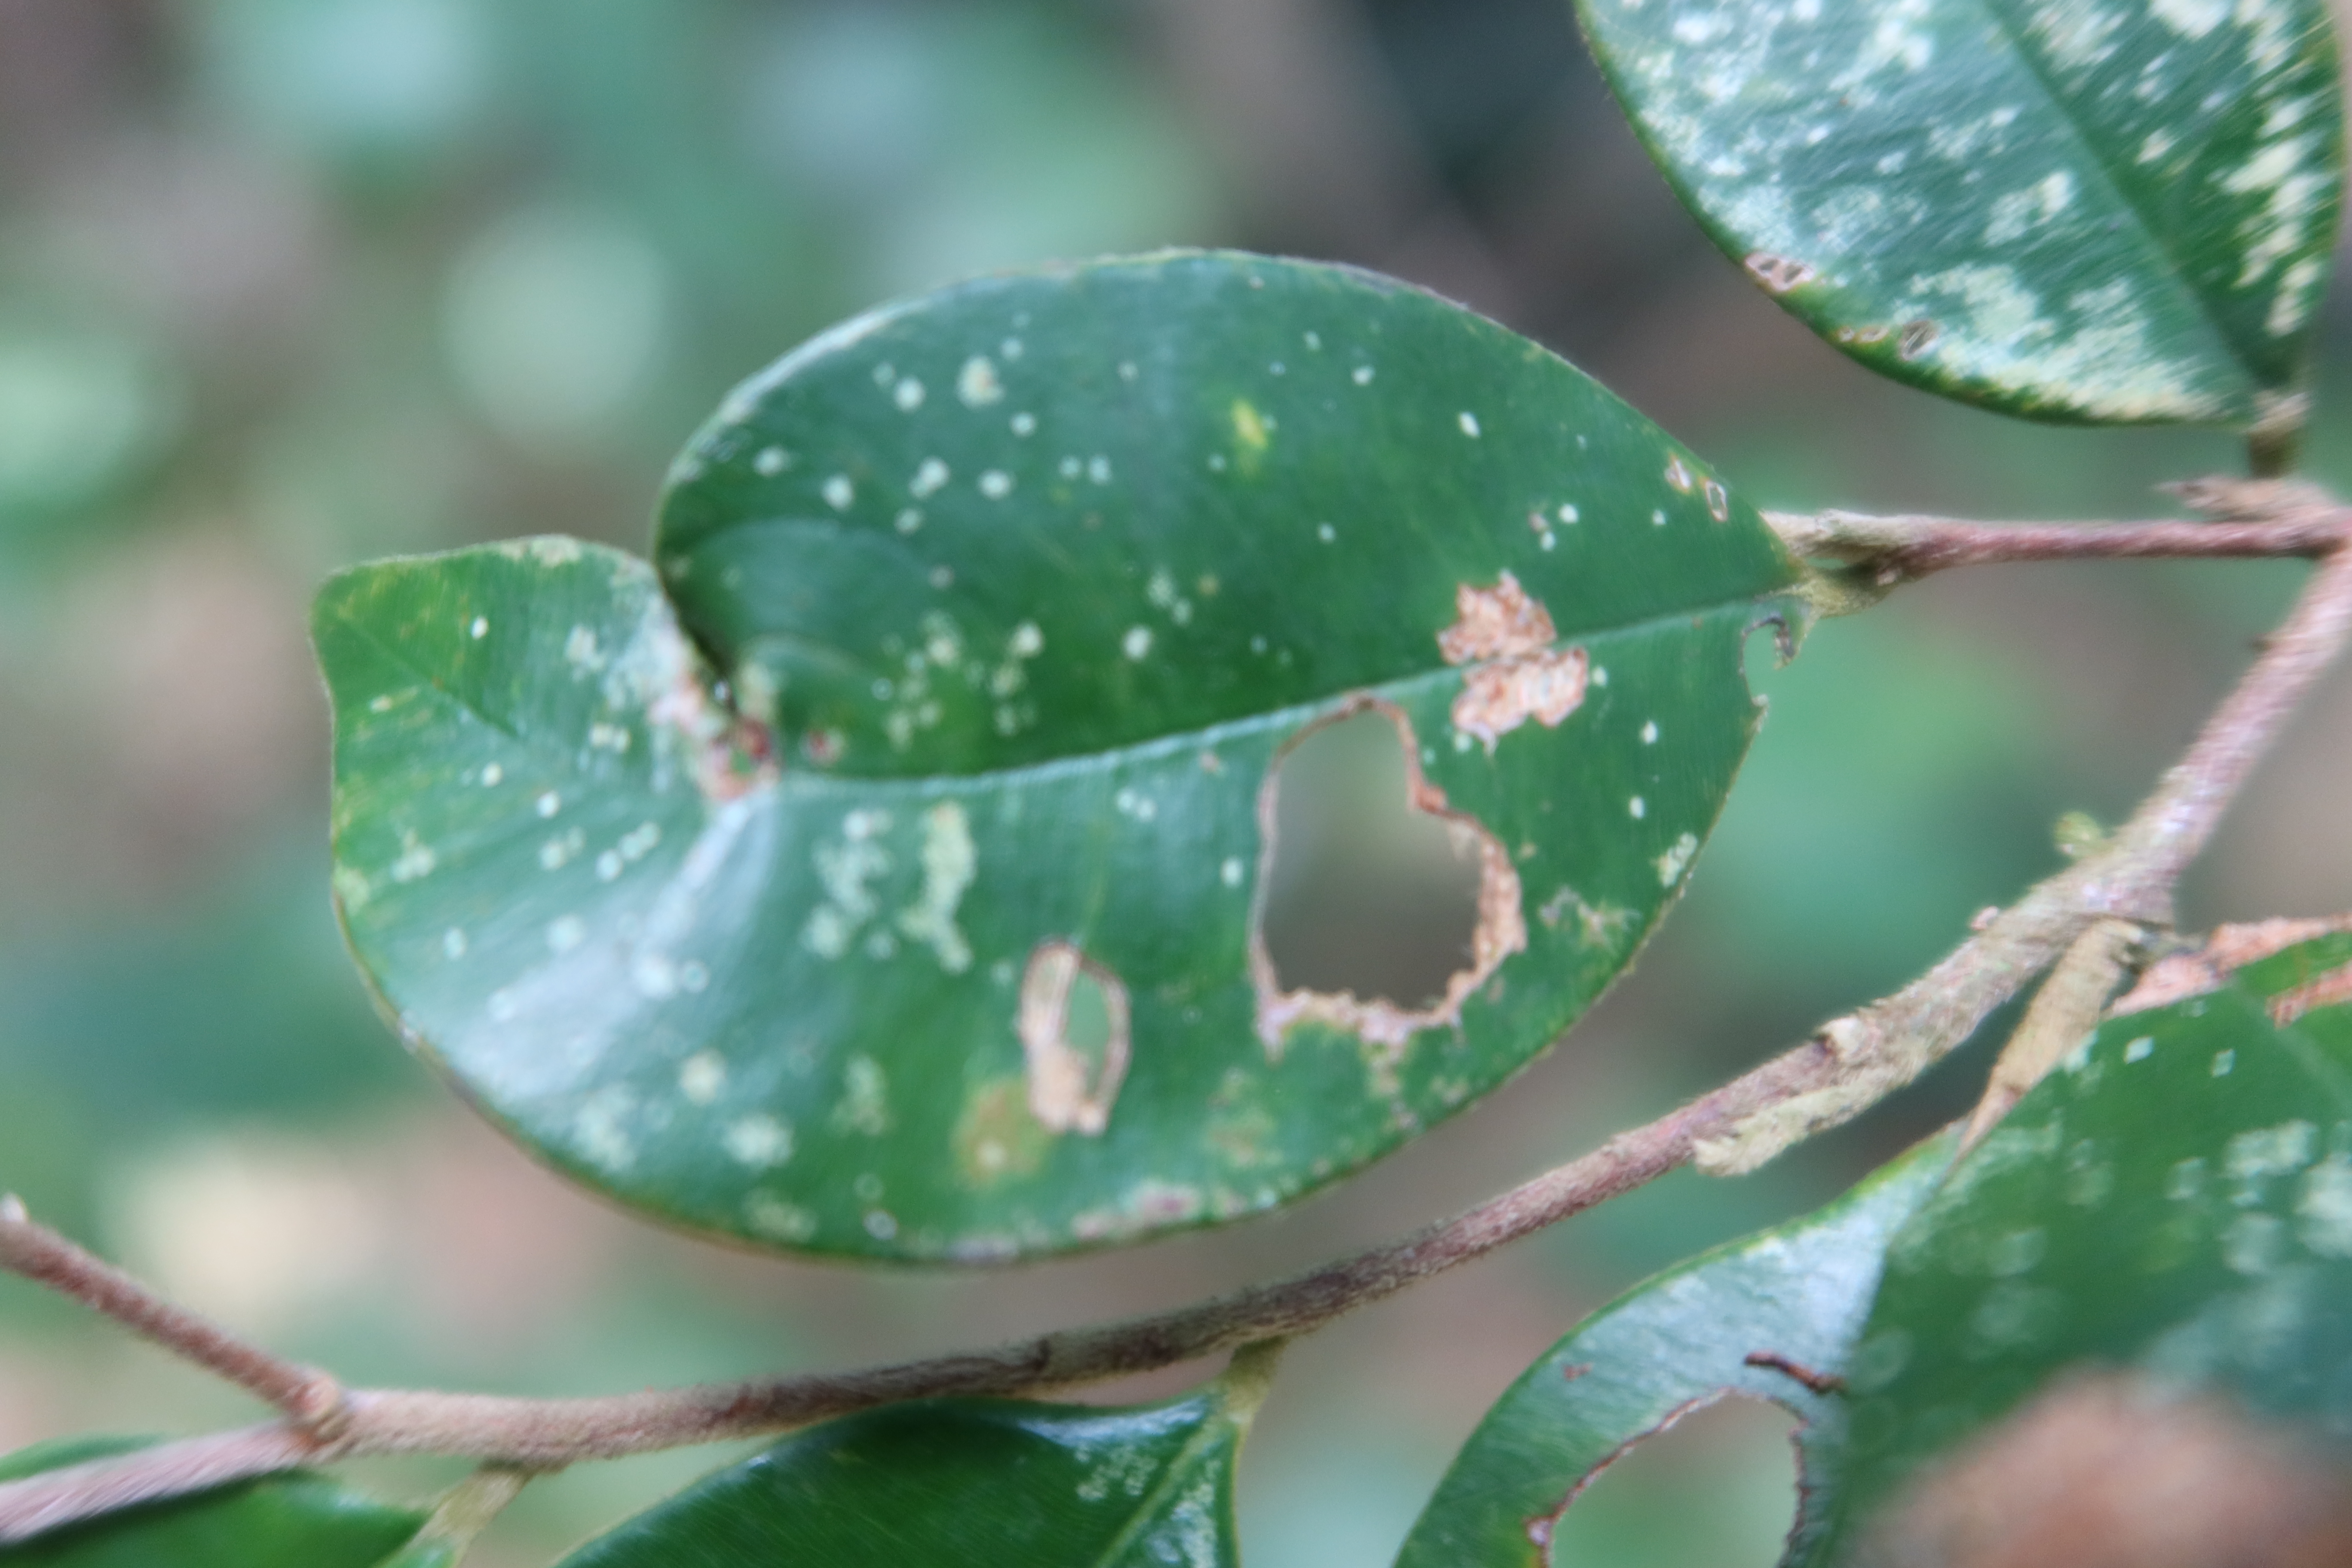
Label: Powdery mildew